University of Dundee

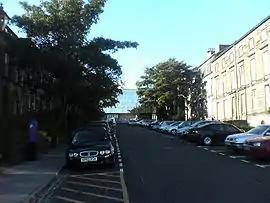
The present Students' Association building (top centre) and the University's Airlie Place

The Principal and Vice-Chancellor is the chief academic and administrative officer of the university, presiding over the Senatus Academicus. As a result of their title as Vice-Chancellor, the Principal can fulfill the duties of the Chancellor in their absence. Prior to the university's independence, when it was part of the University of St Andrews, a similar function was carried out by the Master of Queen's College. This position replaced the earlier post of principal of University College, Dundee, which was first filled in 1882.